Alberta

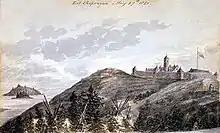
Fort Chipewyan, a trading post and regional headquarters for the Hudson's Bay Company in 1820

Fur trade expanded in the north, but there was intense friction and competition between the rival HBC and NWC. In 1821 the British government forced them to merge to stop the hostilities. After amalgamation, the Hudson's Bay Company dominated the economy of Alberta until 1870, when HBC control of Rupert's Land was ended and the territory was transferred to the newly federated Canada. Southern Alberta, Northern Alberta, other parts of the Northland and Rupert's land became Canada's North-West Territories.